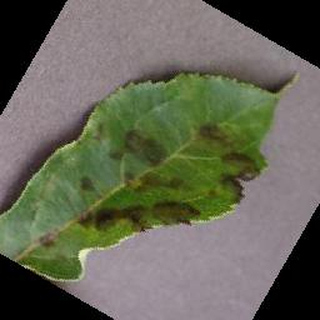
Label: apple_apple_scab